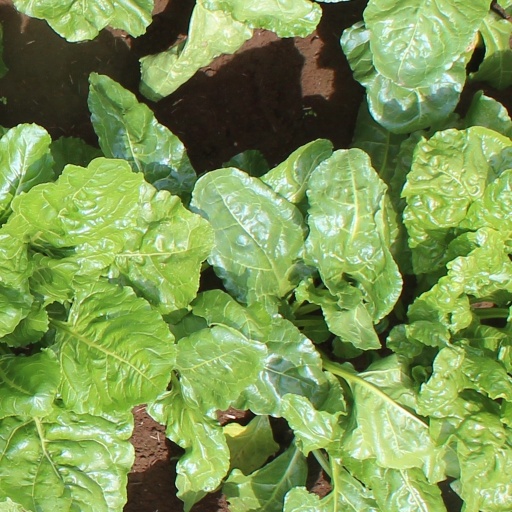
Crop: sugar beet